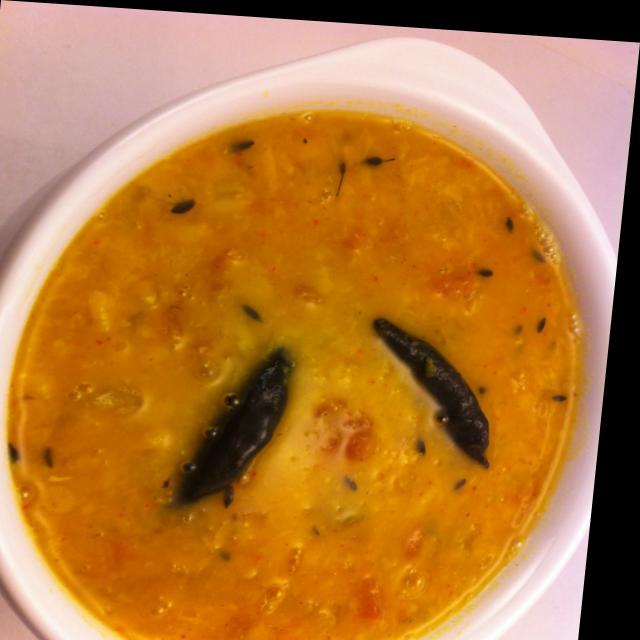
Dish: dal_makhani